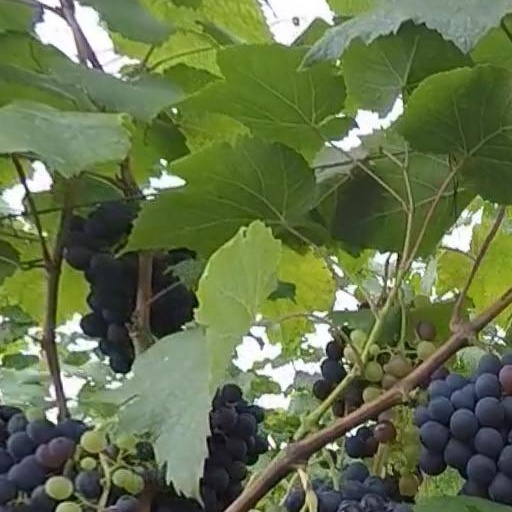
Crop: grape